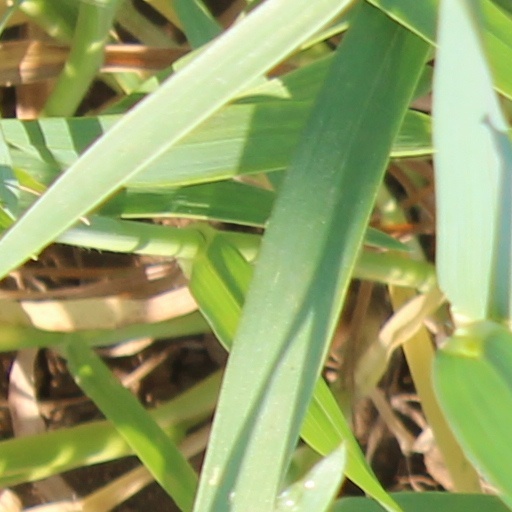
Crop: wheat